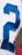
Number: 2